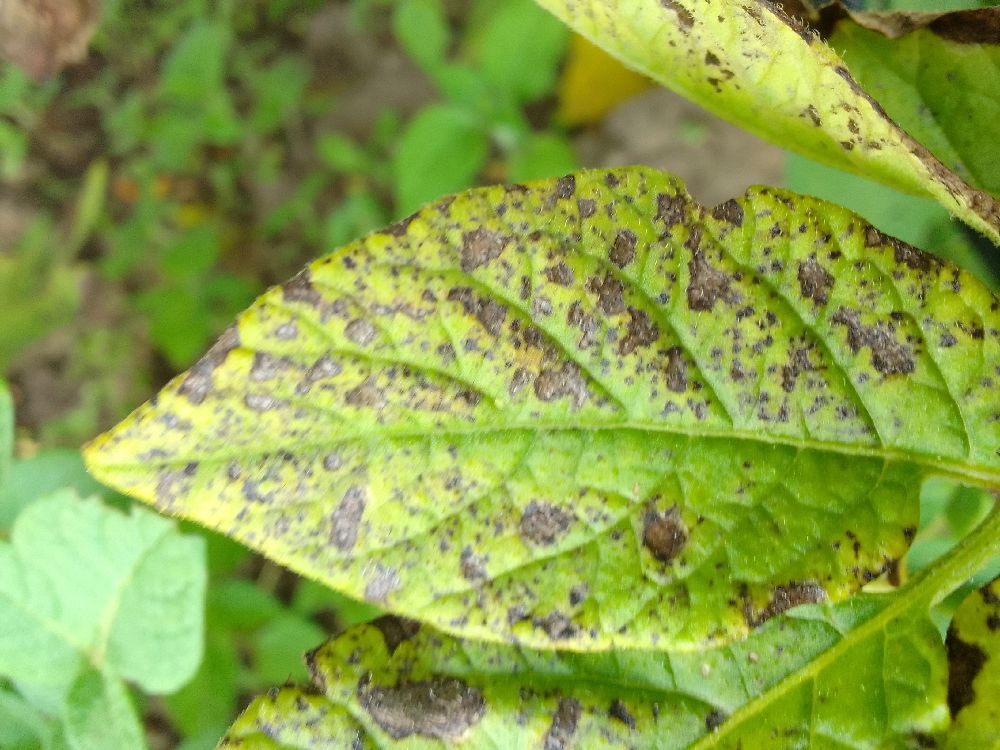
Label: Early blight